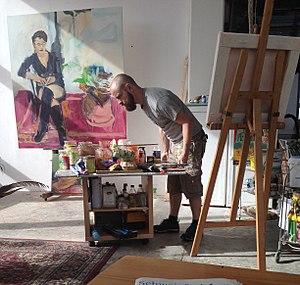
Robert Weissenbacher est un peintre allemand.